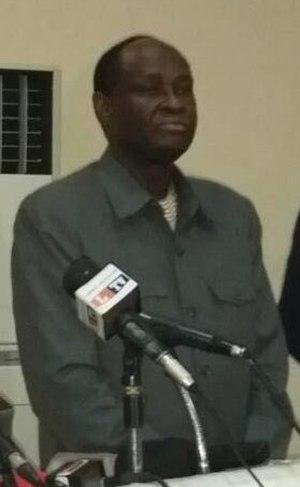
Tiebile Drame, président du Parti pour la renaissance nationale (Parena, opposition) à Bamako, Mali, 25 avril 2018. (VOA/Kassim Traoré)
Le gouvernement Boubou Cissé est le gouvernement de la république du Mali en fonction du 5 mai 2019 au 27 juillet 2020.
Tiébilé Dramé est un homme politique malien et ancien leader estudiantin, né le 9 juin 1955 à Nioro-du-Sahel. Il est actuellement président du Parti pour la renaissance nationale.
L'élection présidentielle au Mali de 2007 a eu pour vainqueur le président sortant Amadou Toumani Touré au premier tour.